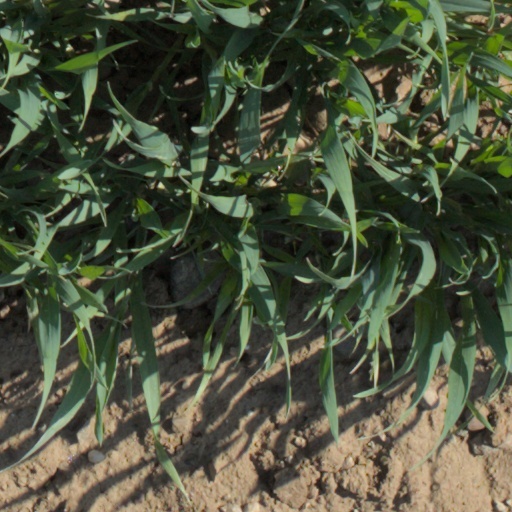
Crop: wheat